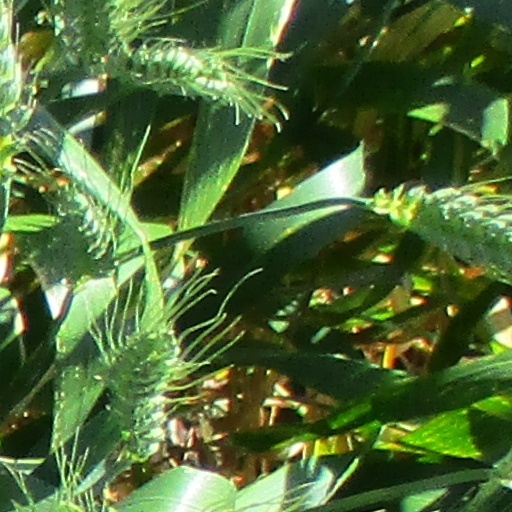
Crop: wheat